Argyll and Sutherland Highlanders of Canada (Princess Louise's)

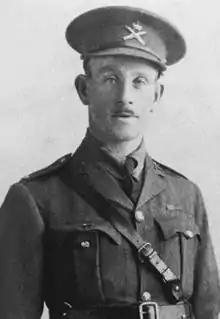
Lt. Hugh McKenzie, VC, DCM, C de G, CMGC.

During the First World War, the regiment acted as a training unit providing 145 officers and 5,207 other ranks for service in the numbered battalions of the C.E.F., especially the 16th, 19th, and the 173rd Highlanders. The latter was broken up for reinforcements, much to the chagrin of its men. Although the Argylls perpetuate both the 19th and the 173rd, it is the former which provides the regiment its most intimate connection with the Great War. The 91st gave the 19th all four of its commanding officers and its Pipe Major, Charles Davidson Dunbar, DCM, a Pipe Major of international renown.